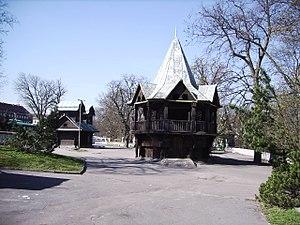
Le zoo de Kaliningrad a été fondé en 1896 sous le nom de Königsberger Tiergarten dans la ville allemande de Königsberg, qui en 1945 a été annexée par la Russie et a été renommée Kaliningrad. Ainsi, le zoo est l'un des plus anciens et l'un des plus grands parcs zoologiques de Russie. Sa collection, qui s'étend sur 16,5 hectares, comprend 315 espèces avec un total de 2264 animaux.